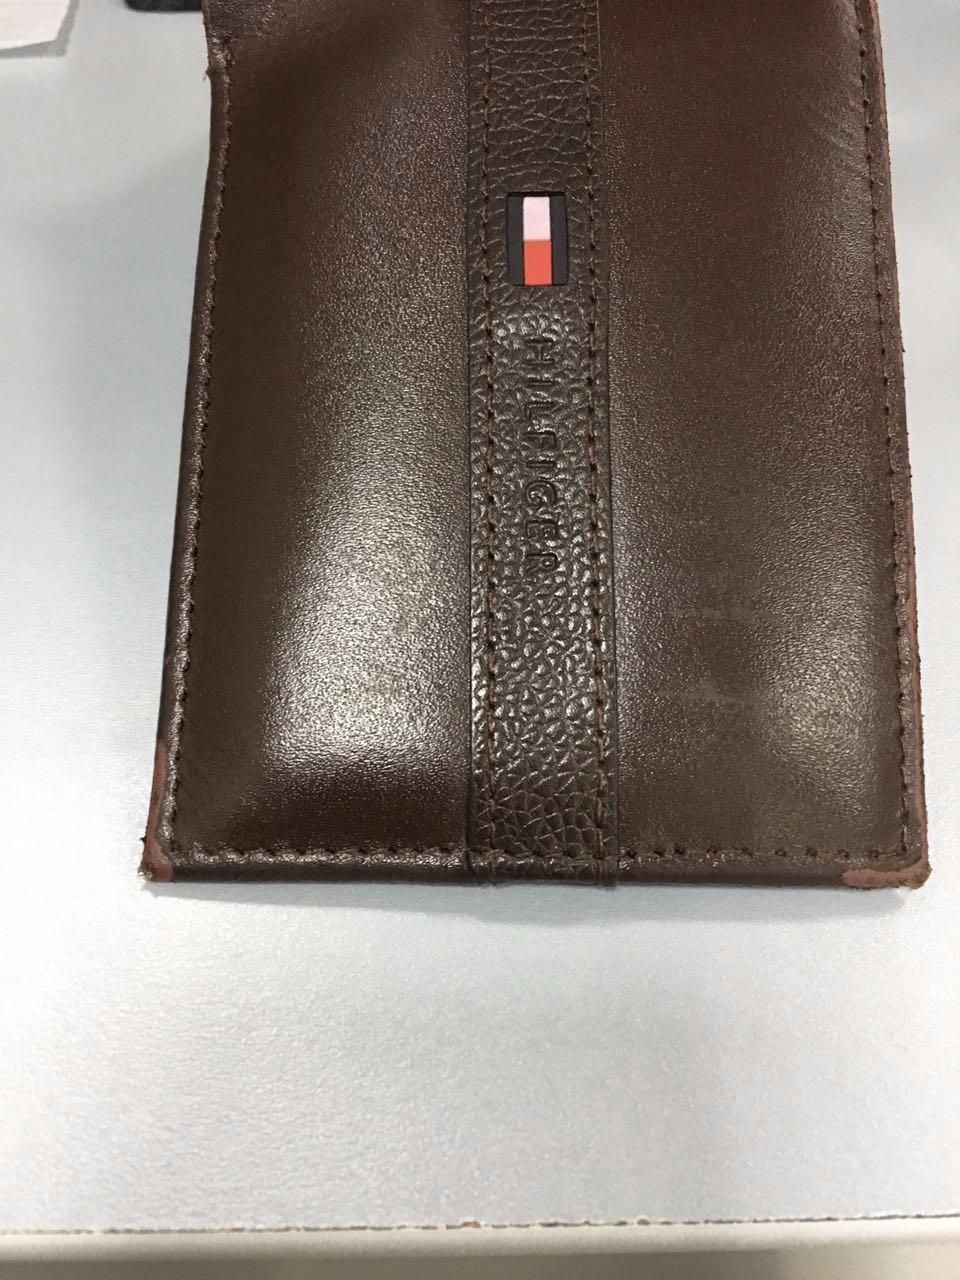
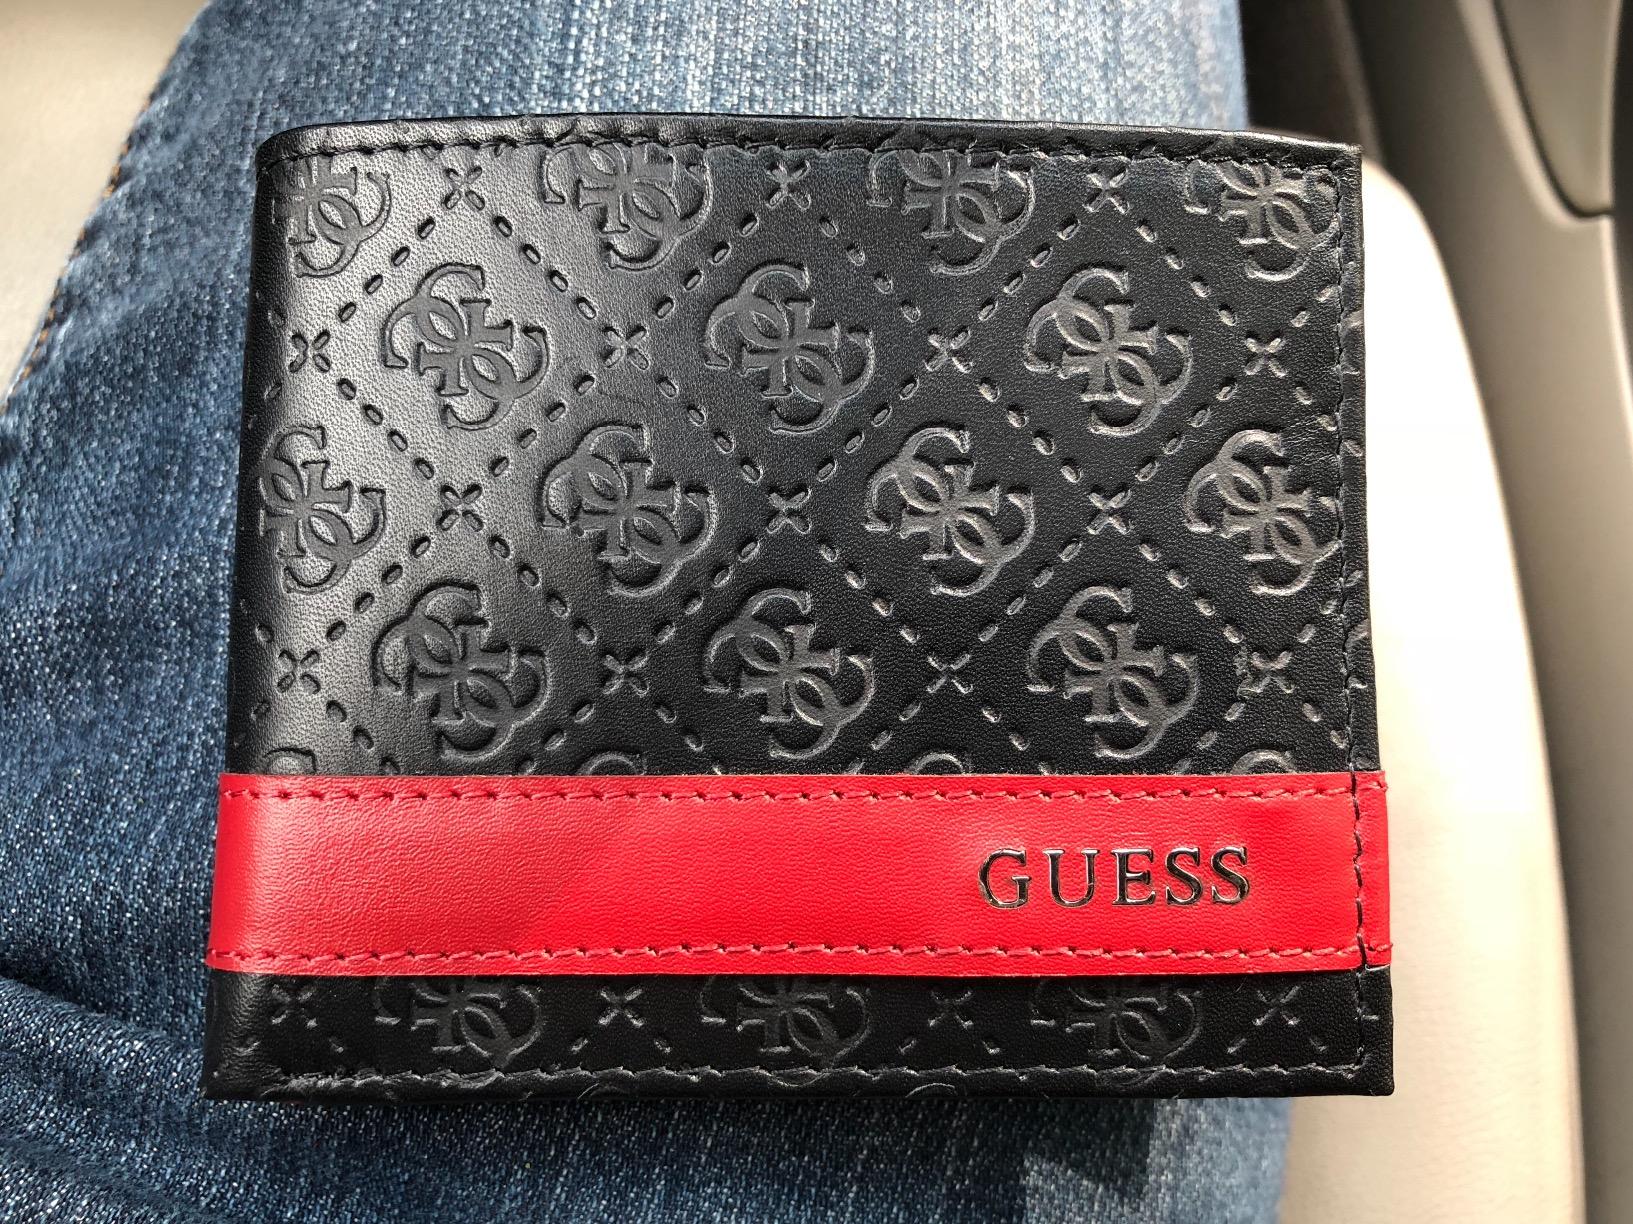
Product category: accessories_wallet
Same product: no